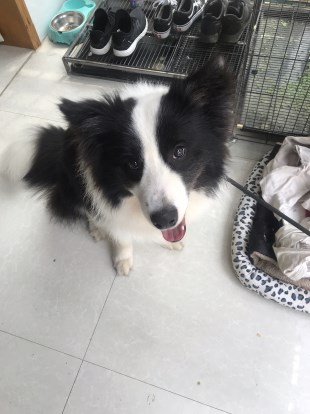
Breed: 2594-n000109-Border_collie